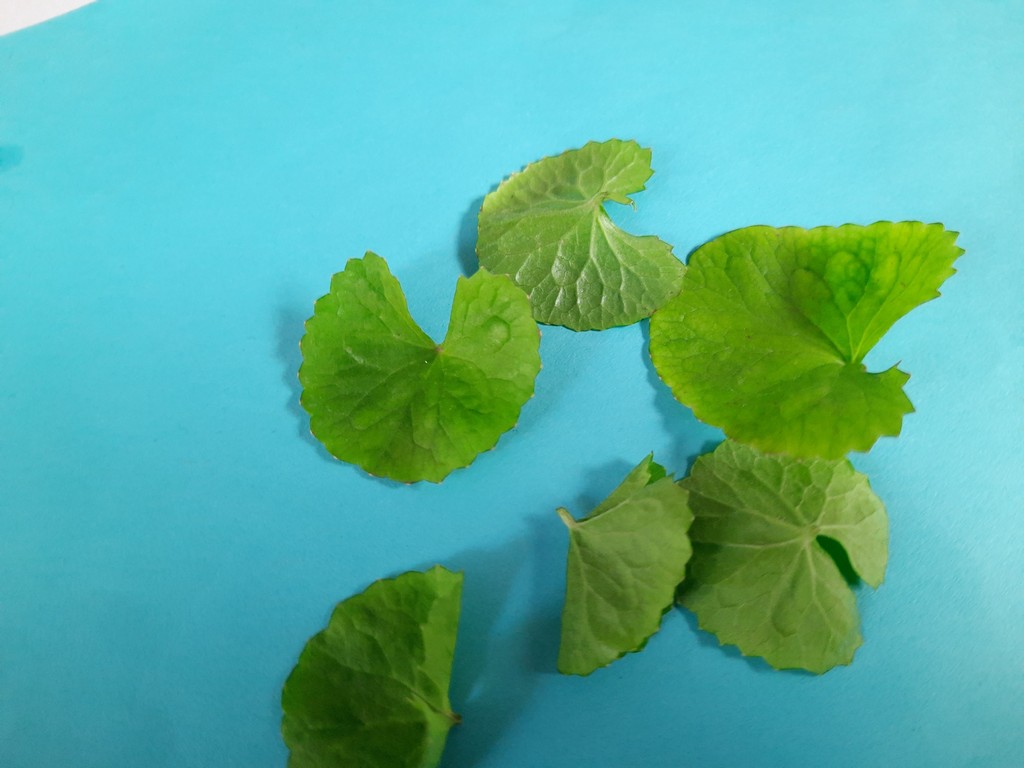
Label: Healthy